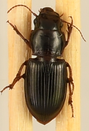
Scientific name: Cratacanthus dubius
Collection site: North Sterling NEON (STER), plot STER_032